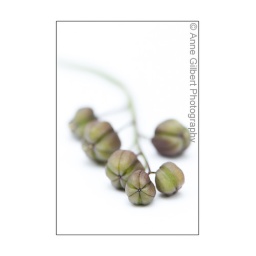
Seed pods from a Chionodoxa plant against a white background